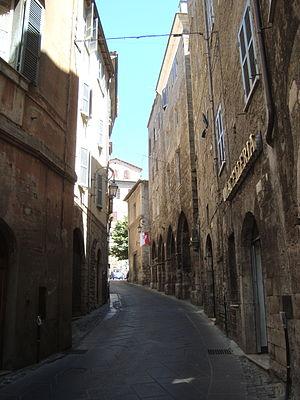
Anagni est une commune italienne d'environ 21 150 habitants, située dans la province de Frosinone, dans la région Latium, en Italie centrale.